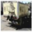
Label: truck